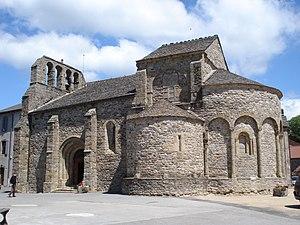
Cet article recense les monuments historiques de la Lozère, en France.
Prévenchères est une commune française, située dans le département de la Lozère en région Occitanie. Ses habitants sont appelés les Prévenchérois.
Églises possédant un clocher-mur, ou clocher à peigne, clocher-arcade ou campenard.